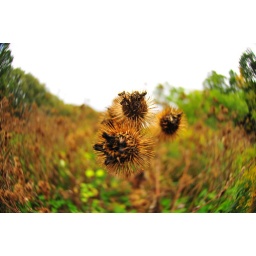
A massive field of burrs in a forest in Oakville